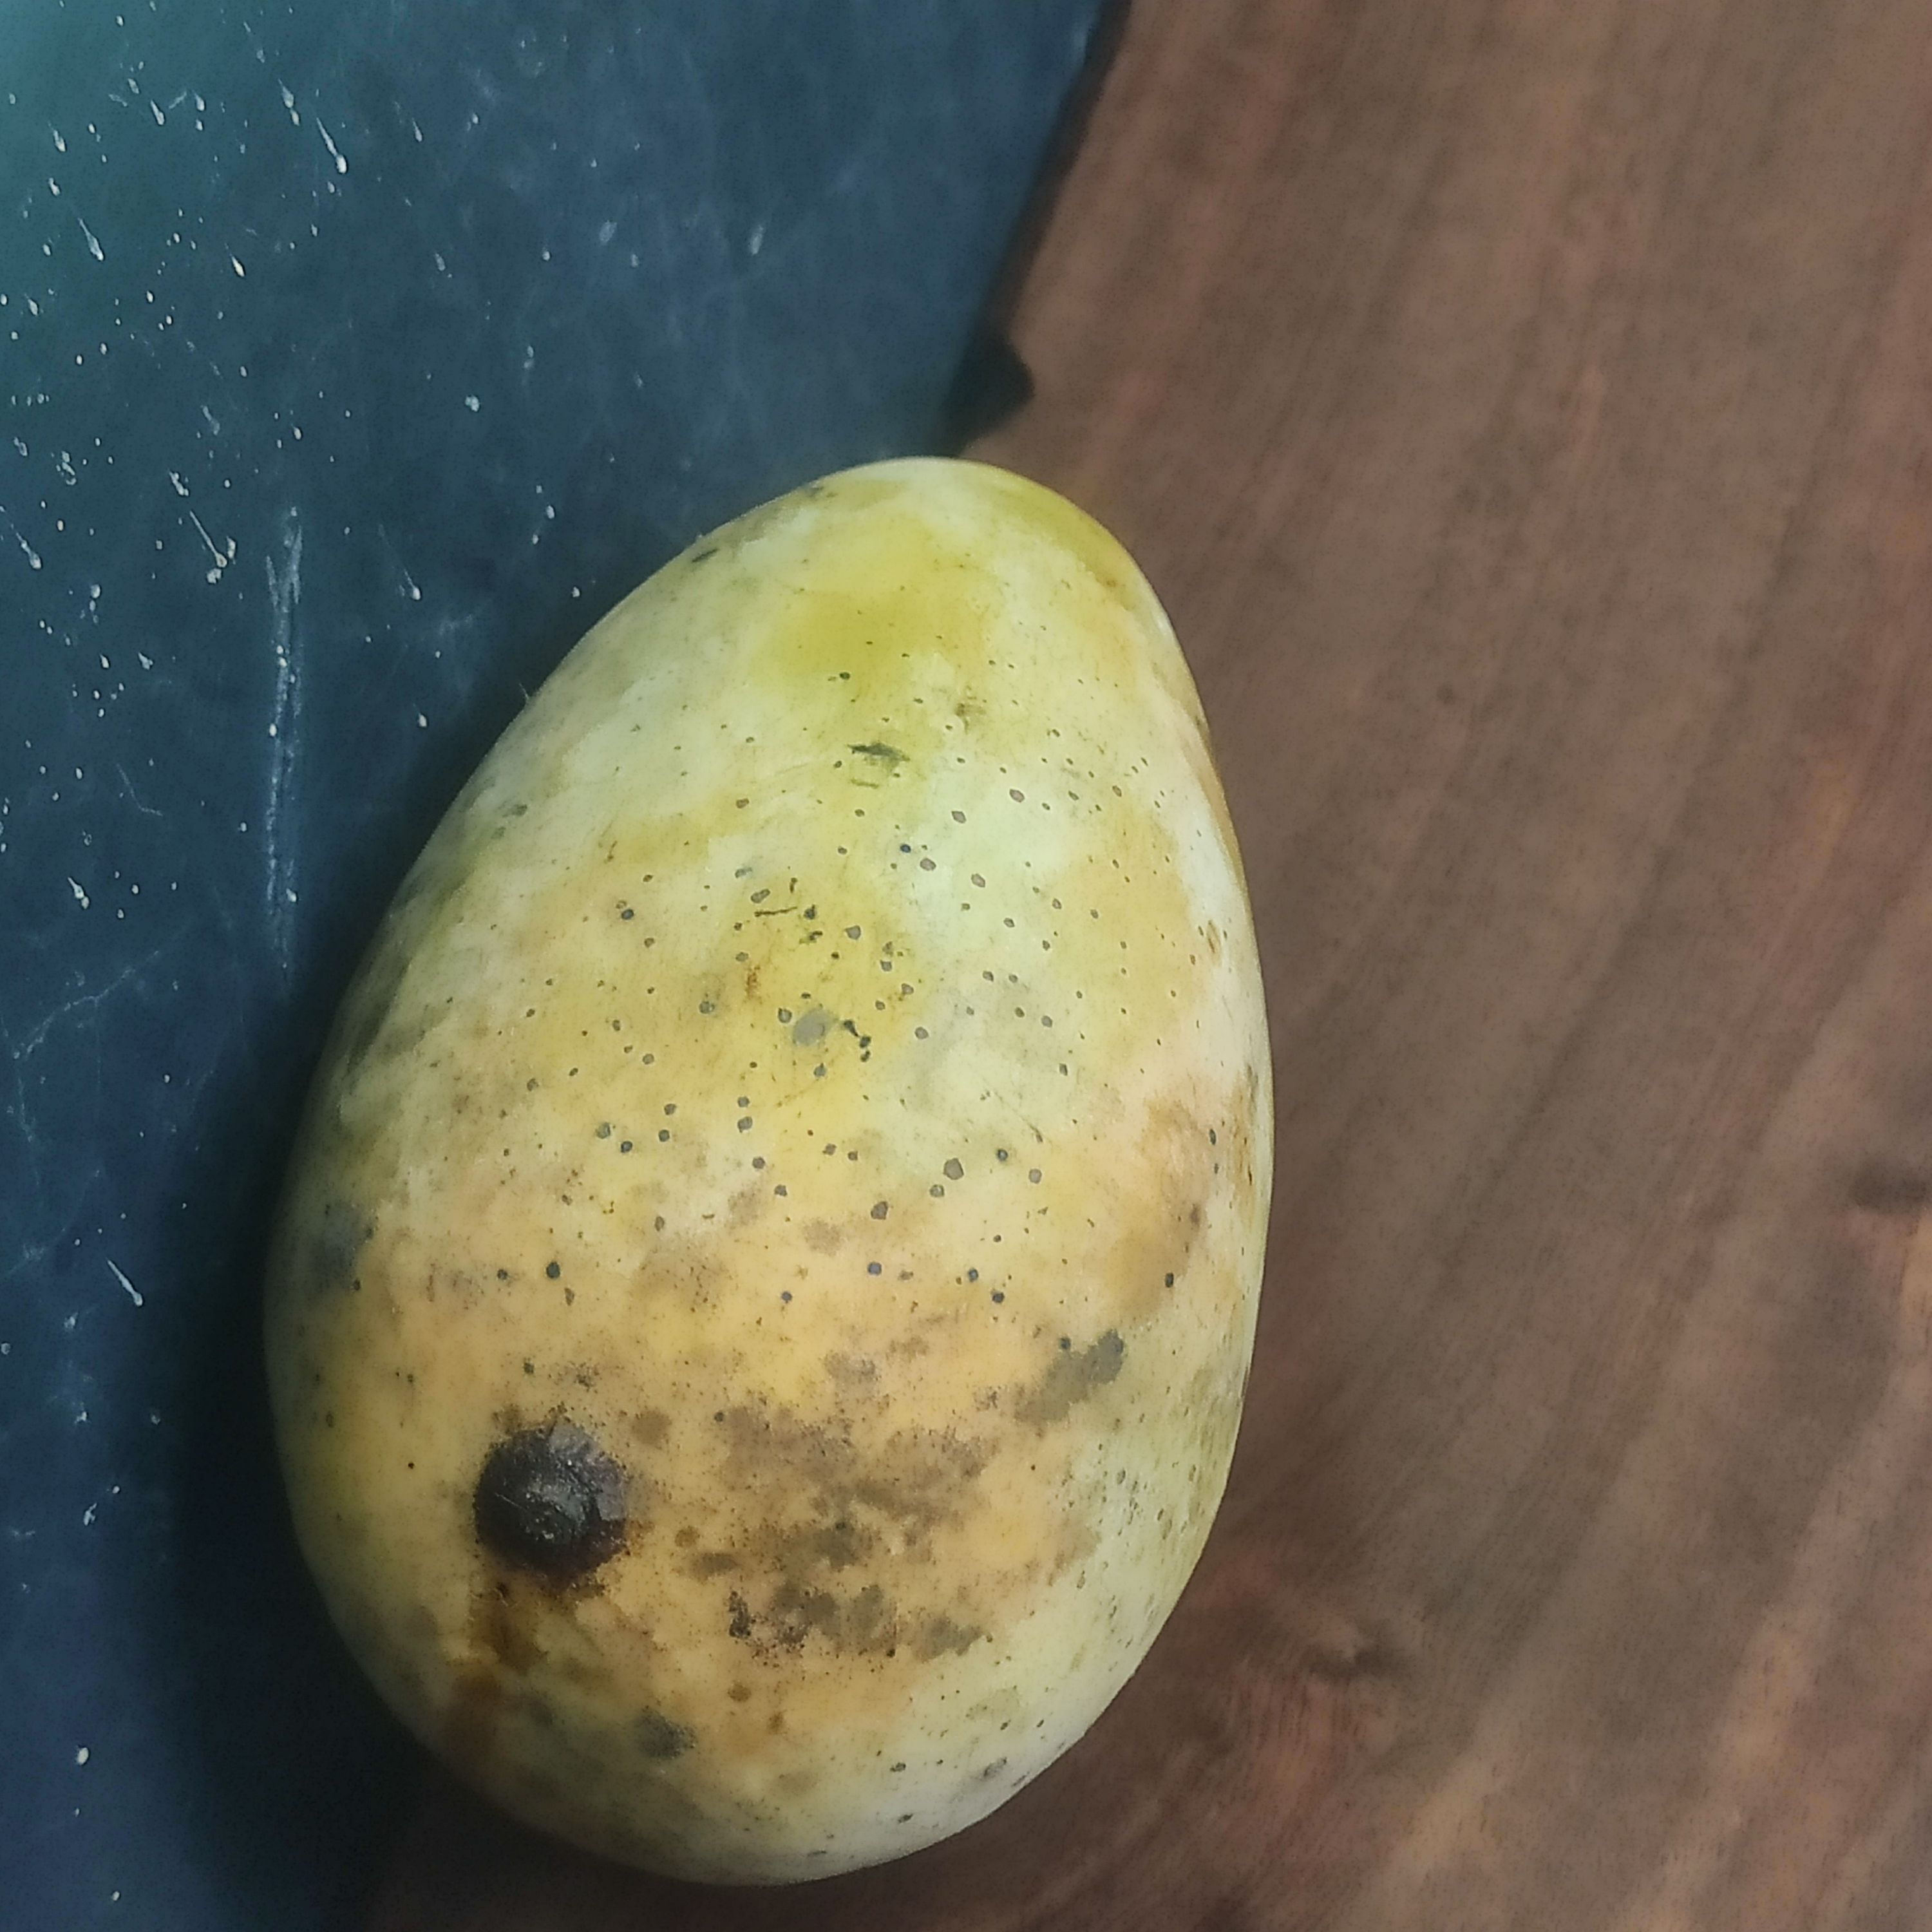
Fruit: mango
Grade: 2nd-grade